Gordon Ramsay

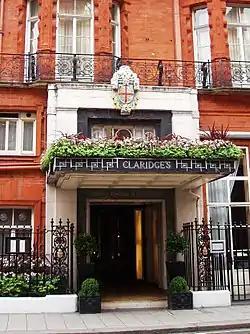
Gordon Ramsay at Claridge's restaurant

After establishing his first restaurant, Ramsay's empire expanded rapidly. He next opened Pétrus, then Amaryllis in Glasgow (which he was later forced to close), and later Gordon Ramsay at Claridge's. He hired his friend and maître d'hôtel Jean-Philippe Susilovic, who works at Pétrus and also appears on Ramsay's US television programme Hell's Kitchen. Restaurants at the Dubai Creek and Connaught hotels followed, the latter branded with his protegee Angela Hartnett's name. Ramsay has opened restaurants outside the UK, beginning with Verre in Dubai. Two restaurants, Gordon Ramsay at Conrad Tokyo and Cerise by Gordon Ramsay, both opened in Tokyo in 2005. In November 2006, Gordon Ramsay at the London opened in New York City, winning top newcomer in the city's coveted Zagat Survey, despite mixed reviews from professional critics.